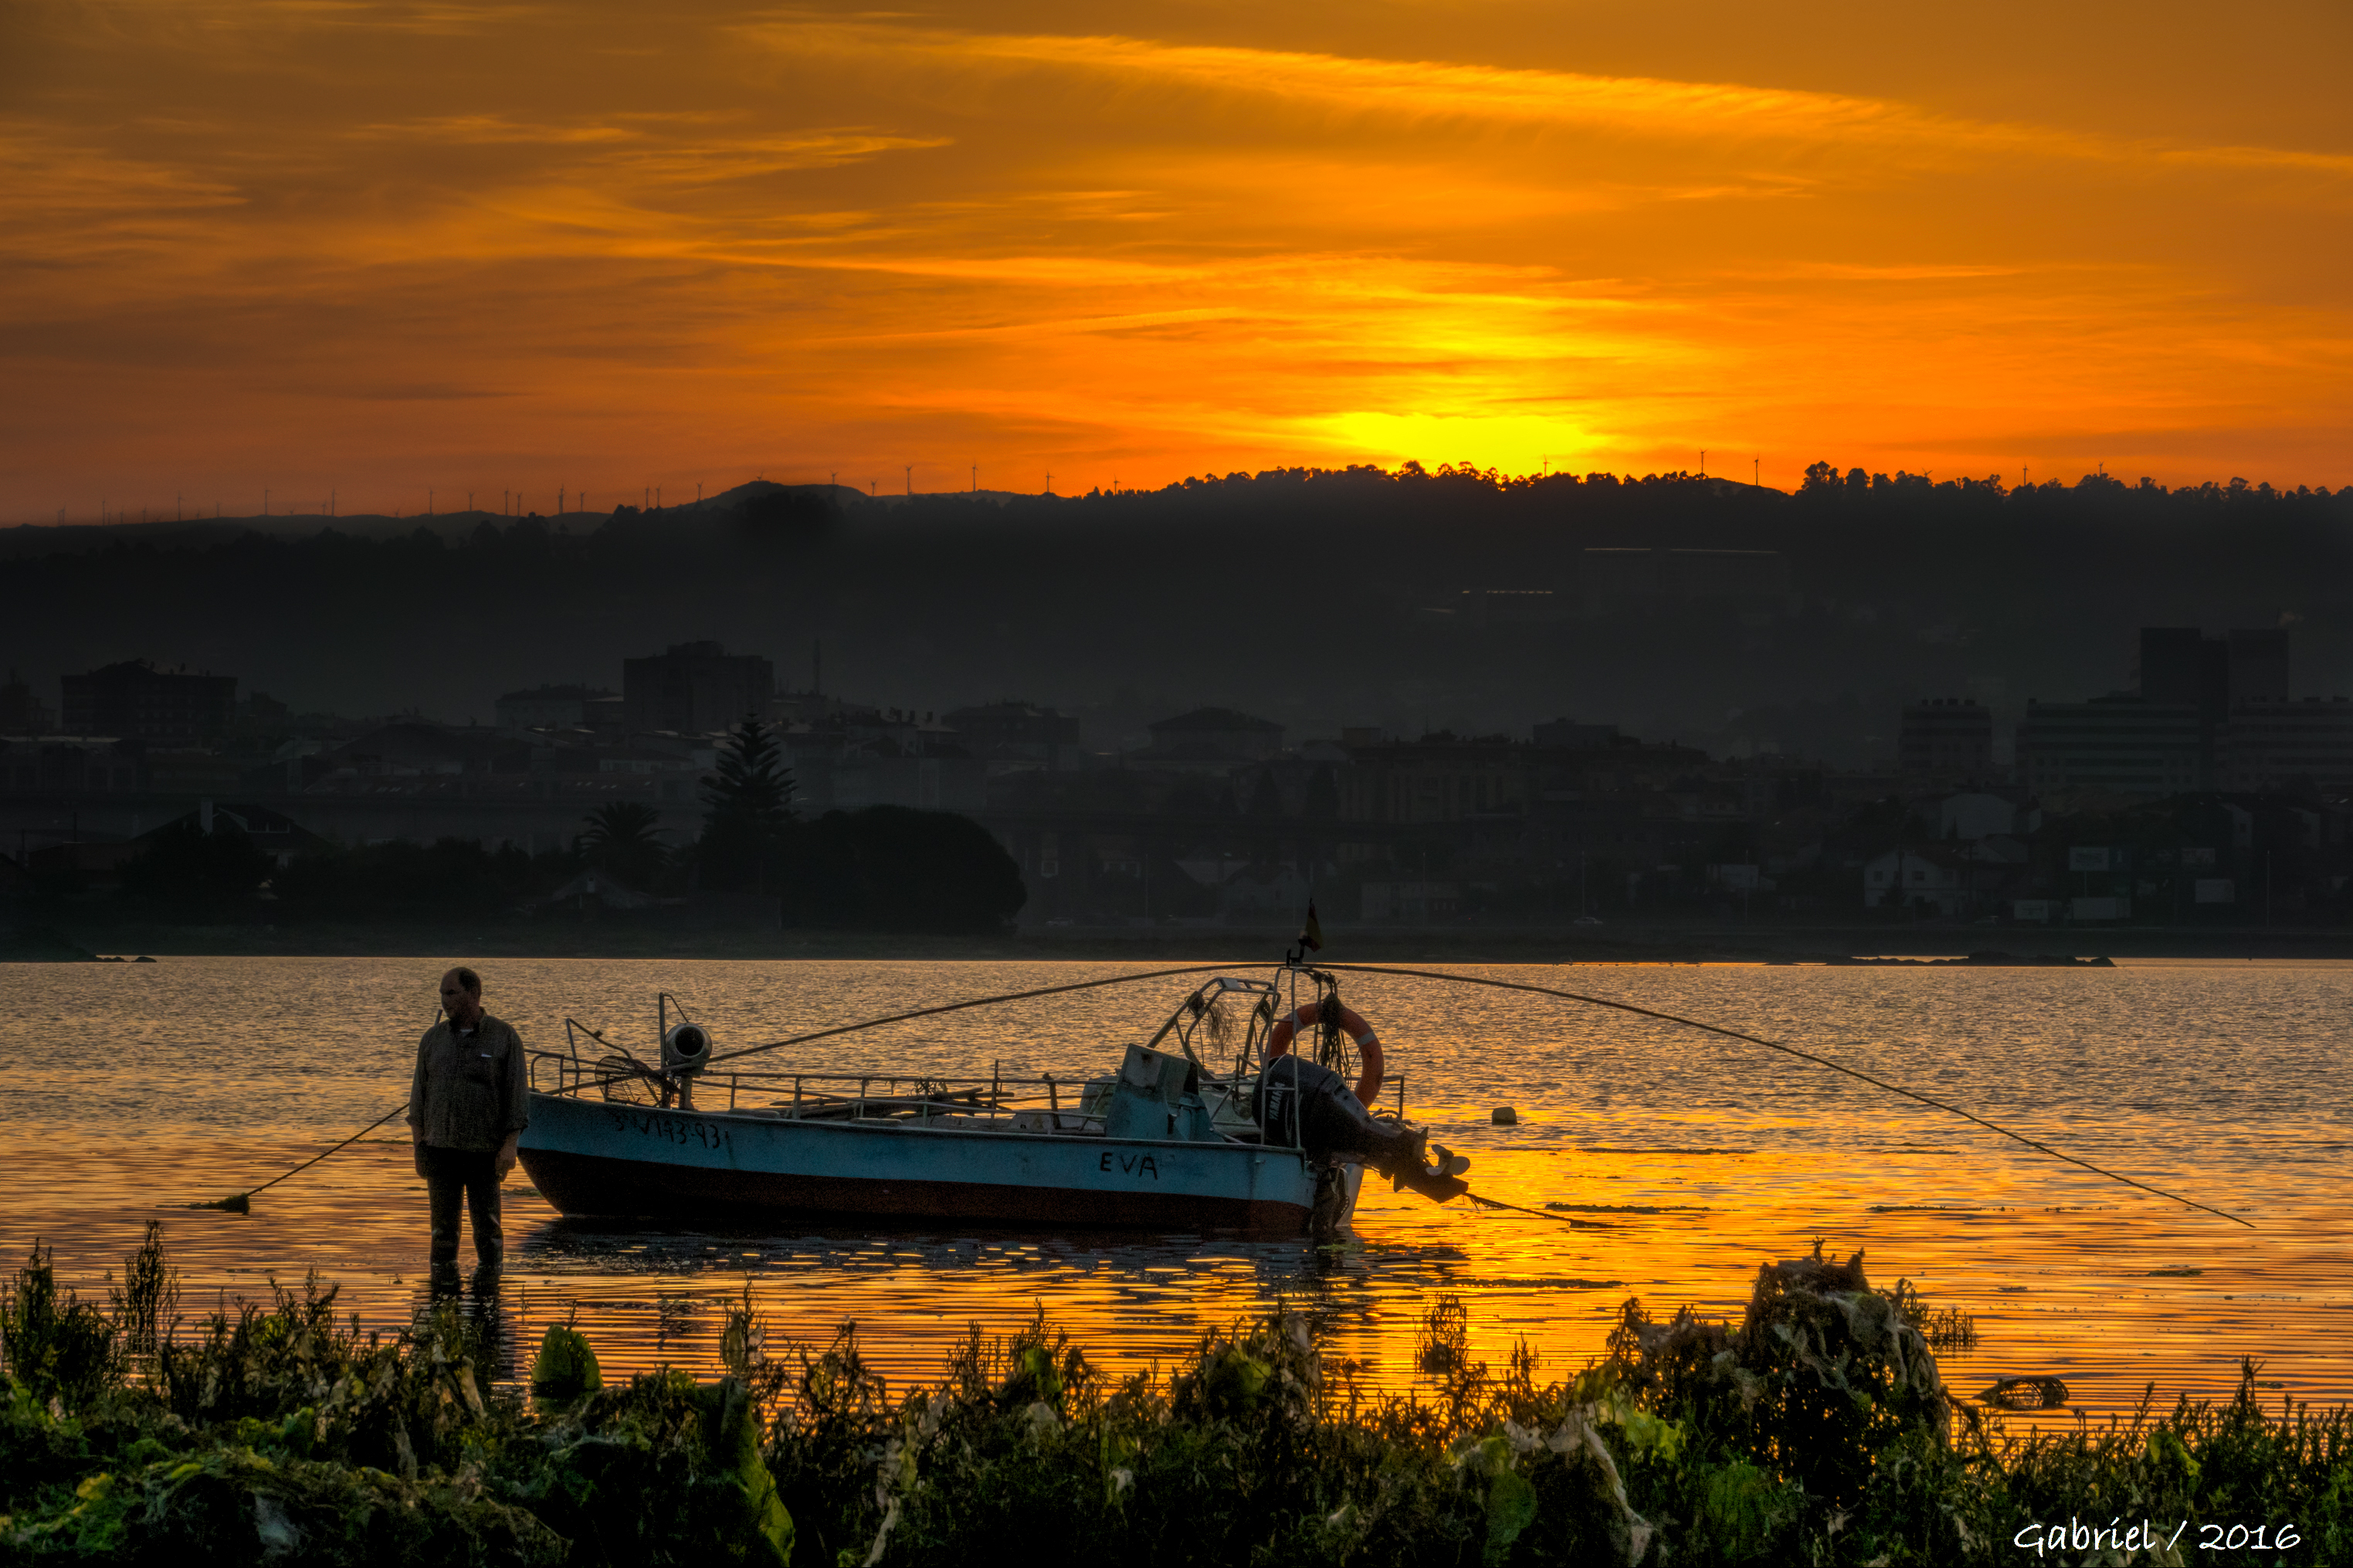
beach, landscape, sea, coast, ocean, horizon, cloud, sky, sun, sunrise, sunset, sunlight, morning, shore, dawn, river, dusk, evening, reflection, vehicle, bay, hdr, spain, galicia, pontevedra, paisajes, amanecer, espana, ggl1, gaby1, xovesphoto, sonydscrx10iii, sonyrx10iii, rx10iii, rx10m3, lourido, afterglow